Capture of La Boisselle

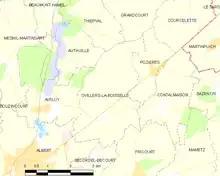

The XIV Reserve Corps began operations west of Bapaume on the same day, by advancing down the Bapaume–Albert road to the Ancre river, to complete the advance down the Somme valley to Amiens but by 29 September the French had stopped the Bavarian advance around Fricourt and La Boisselle. A night attack on Bécourt, about south of La Boisselle to capture Albert was planned for the evening of 7 October; the Bavarian infantry found that keeping direction in the dark was impossible. Small-arms fire from well dug-in French troops added to the confusion and the attack collapsed, troops being captured in the fiasco. In early November, French artillery reinforcements arrived and bombardments beyond the front line began. On 19 November, two divisions of XI Corps attacked to pin down German troops but were repulsed and on 28 November an attack by the XIV Corps managed to advance the French line by . In early December, IV Corps attacked and gained . The French attacks were costly and pushed forward the front line only a short distance.